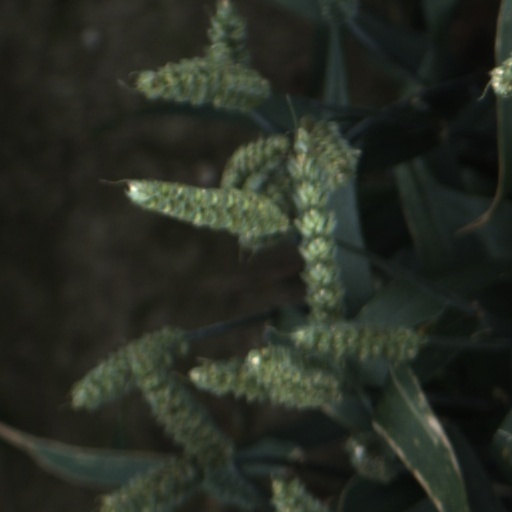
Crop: wheat